Bulgaria during World War I

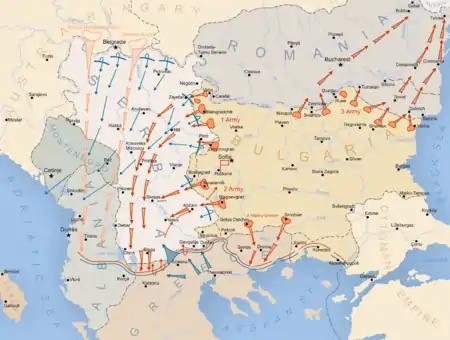
Bulgarian military operations during World War I.

The decree for general mobilization of the Bulgarian Army was issued by the Bulgarian government on 22 September 1915, but as this happened late in the evening, the orders reached the local authorities only on the next day. Around this time the total surface area of the kingdom was 114,424 square kilometers and its population stood at 4,930,151 people, out of whom 2,484,122 were males.